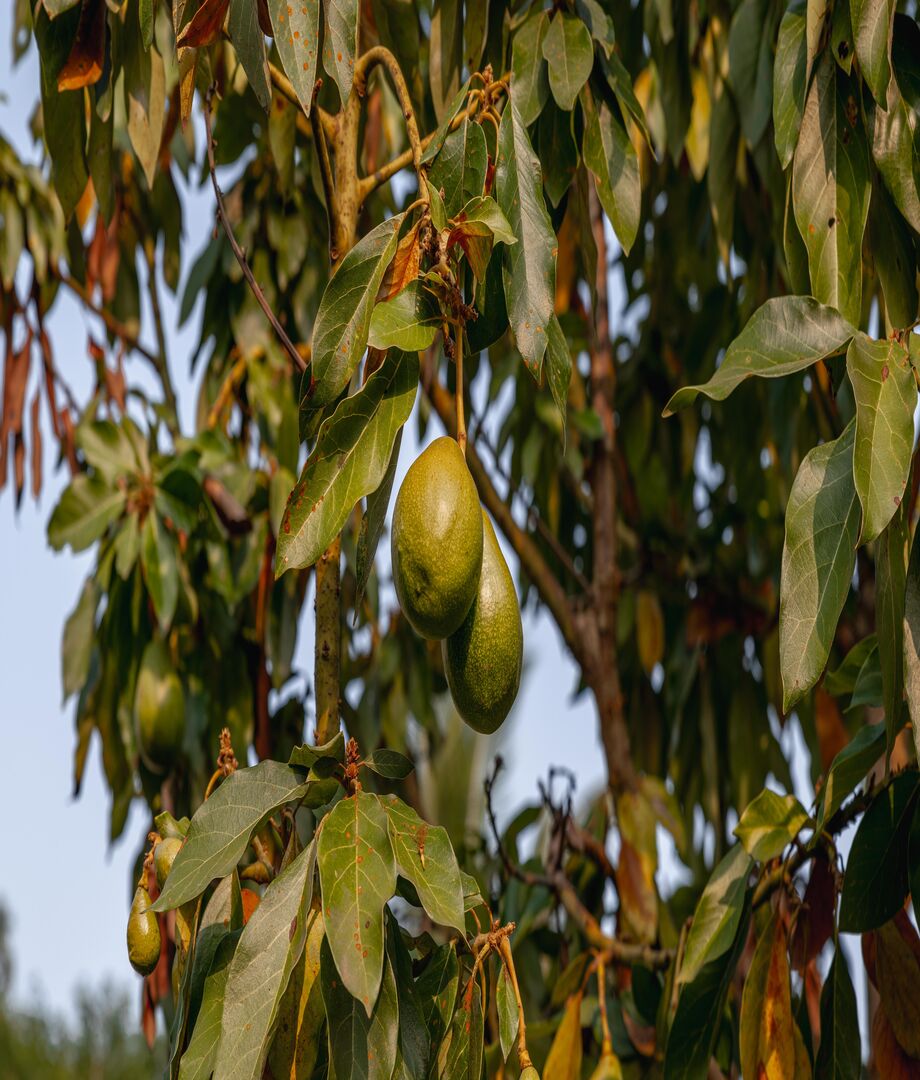
Label: avocado